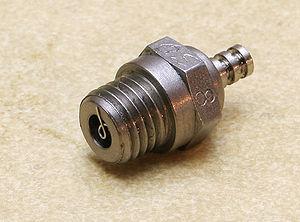
Un moteur à bougie de préchauffage, ou moteur à préchauffage, est un type de petit moteur à combustion interne généralement utilisé dans les modèles réduits d' aéronefs, de modèles réduits de voitures et d'applications similaires. L'allumage est accompli par une combinaison de chauffage par compression, de chauffage à partir d'une bougie de préchauffage et de l'effet catalytique du platine dans la bougie de préchauffage sur le méthanol dans le carburant.